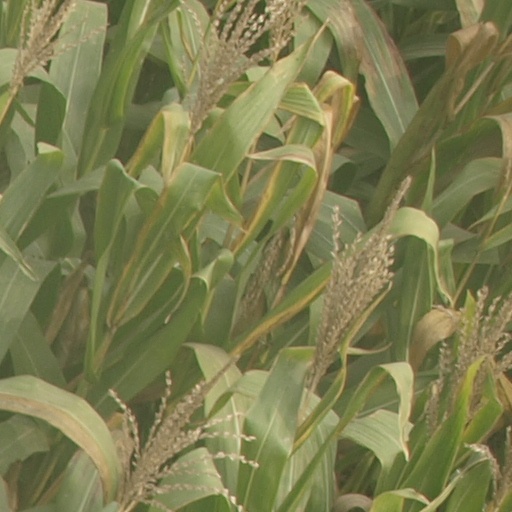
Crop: maize; corn